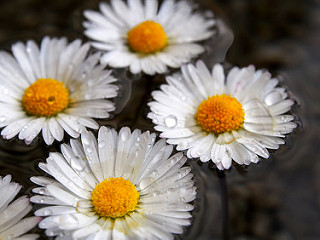
Flower: daisy